Doc Holliday

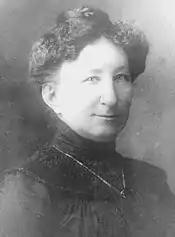
"Big Nose Kate" Horony

Toward the end of the 1880s, railroad contractor James H. Kyner hired Doc Holliday to motivate the proprietors of dozens of gambling and saloon tents to leave the forty-one-mile stretch of railroad line that he and another contractor were constructing between Glenwood Springs and Aspen. Drunkenness of the workers boozing it up at the saloon tents was causing trouble and there were too many for Kyner to want to deal with the problem himself.